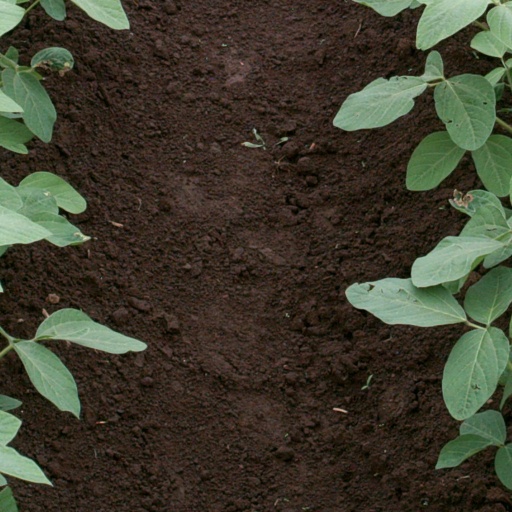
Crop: soybean